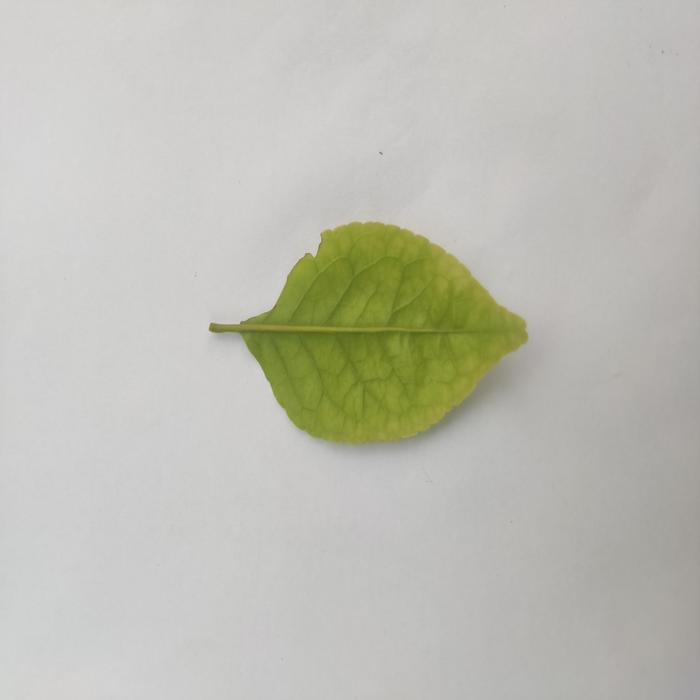
Crop: Aegle Marmelos
Leaf condition: Cercospora_Leaf